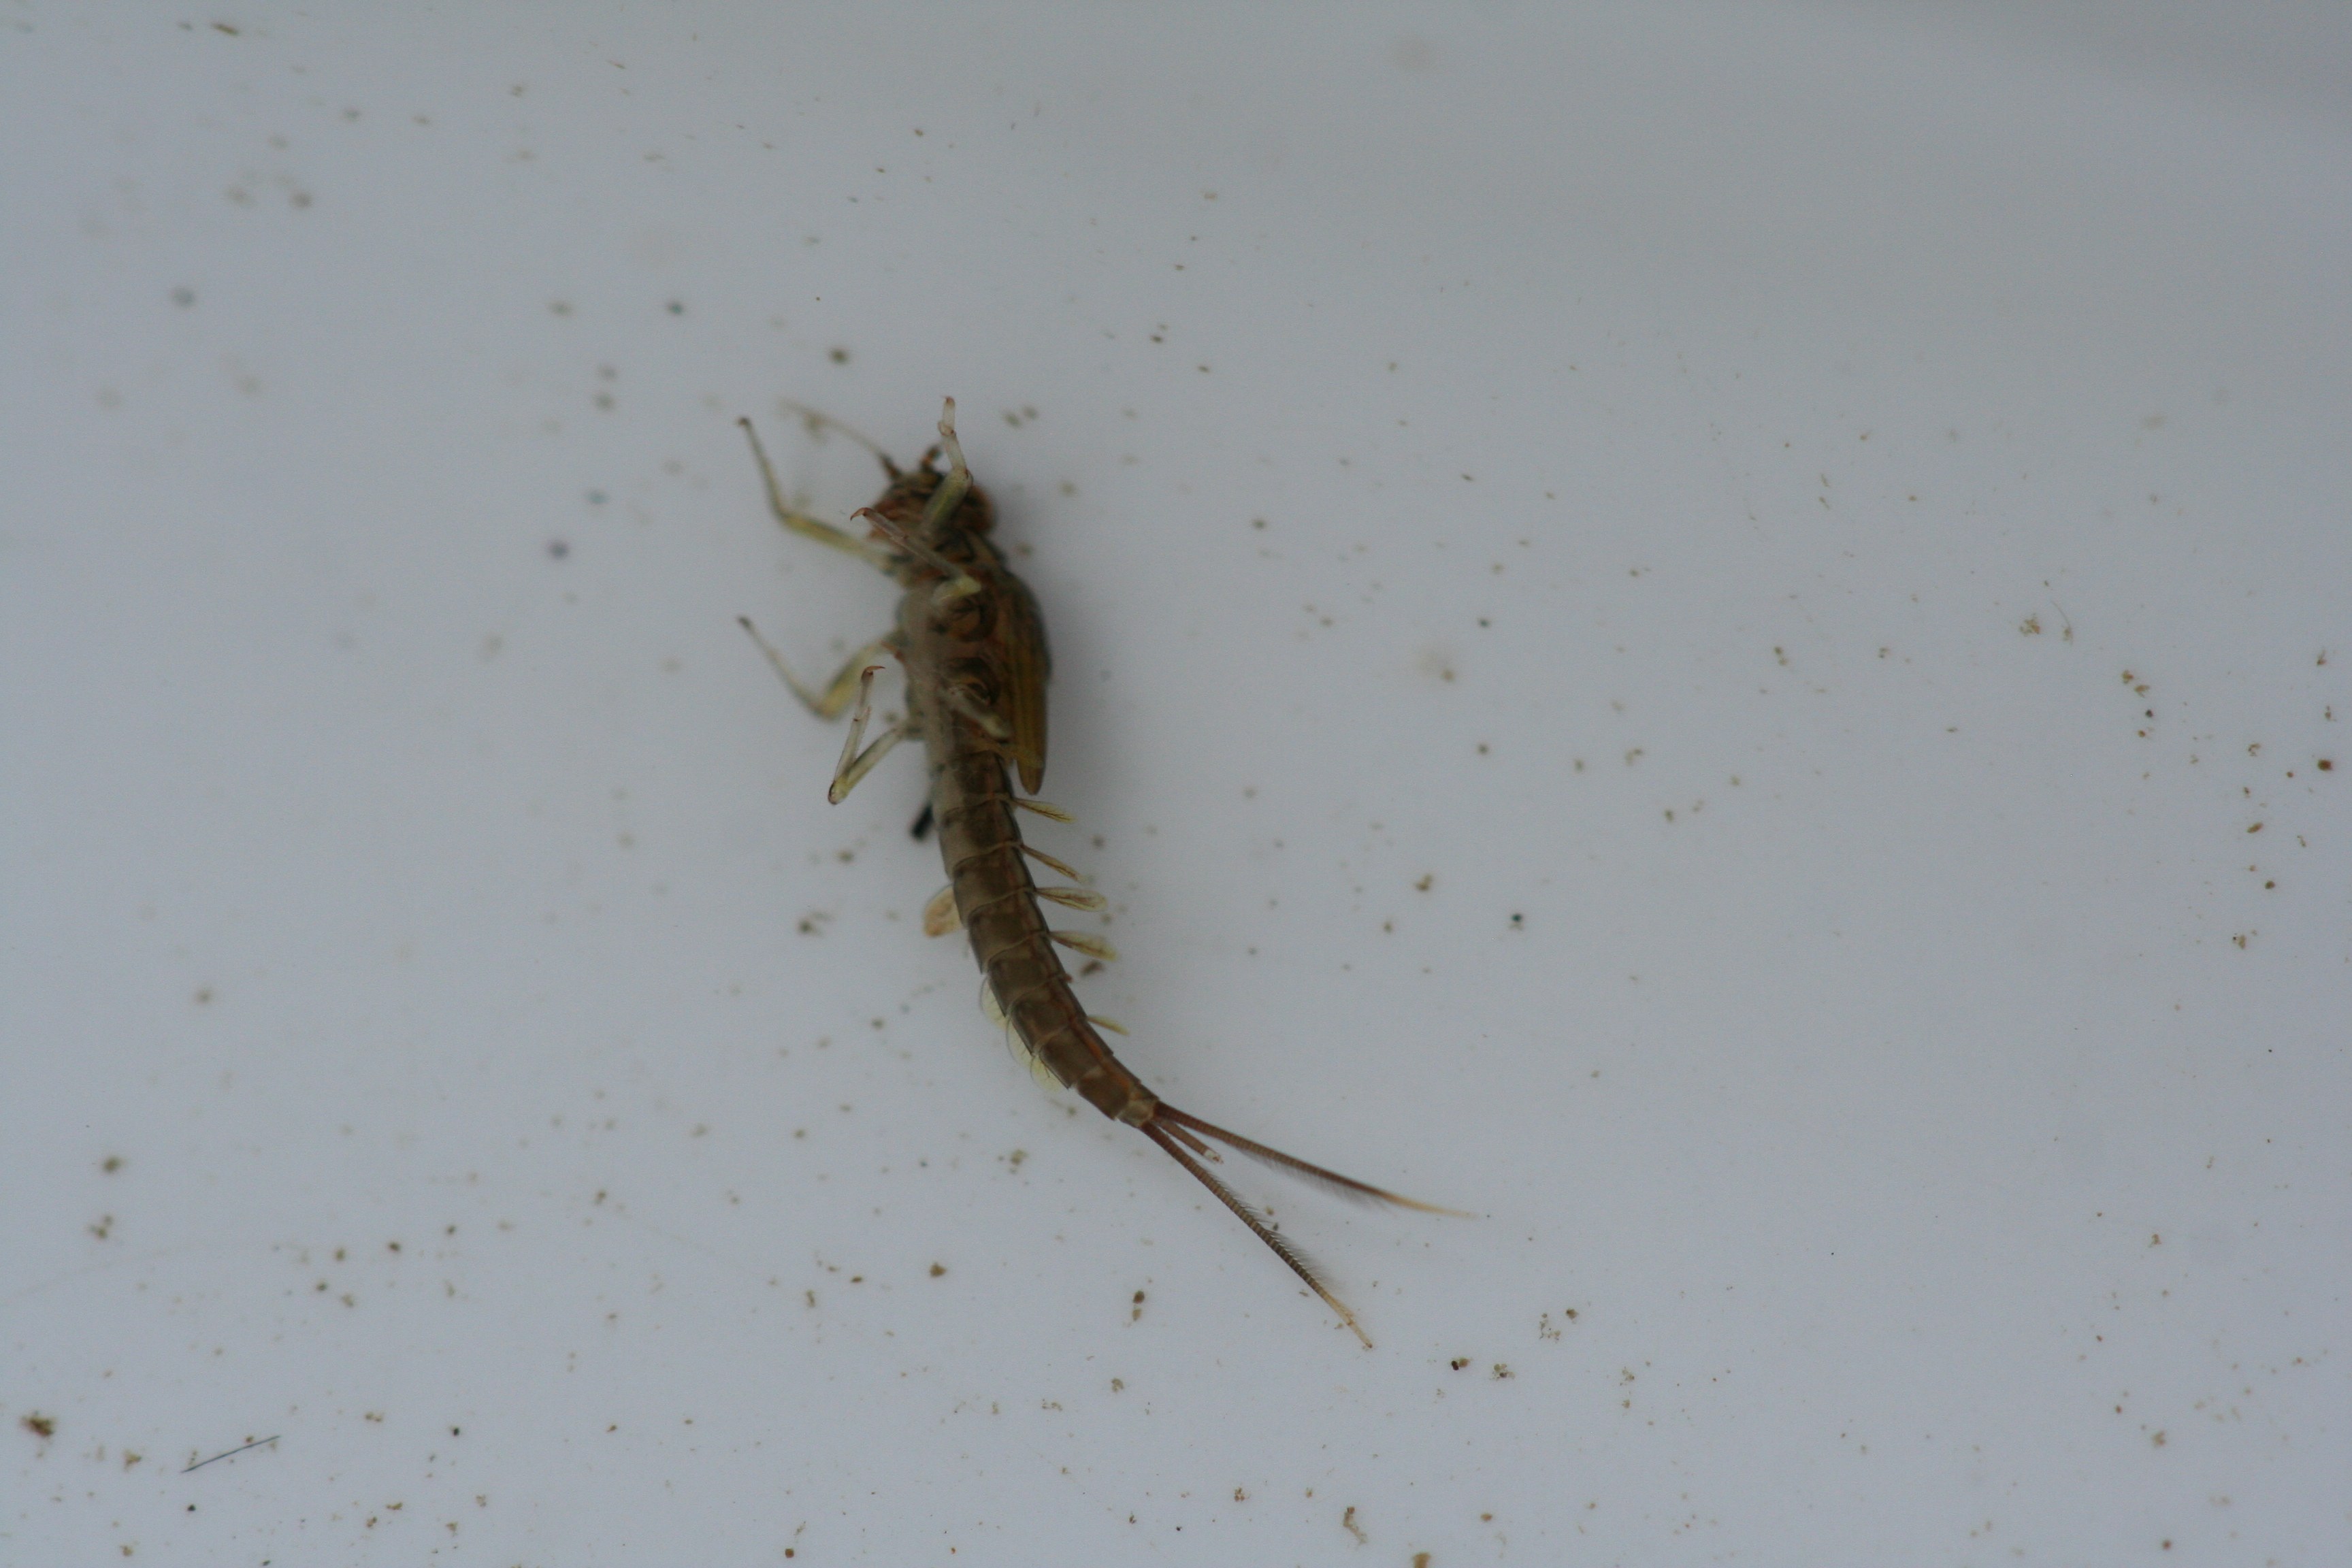
Macroinvertebrate group: minnow_mayflies